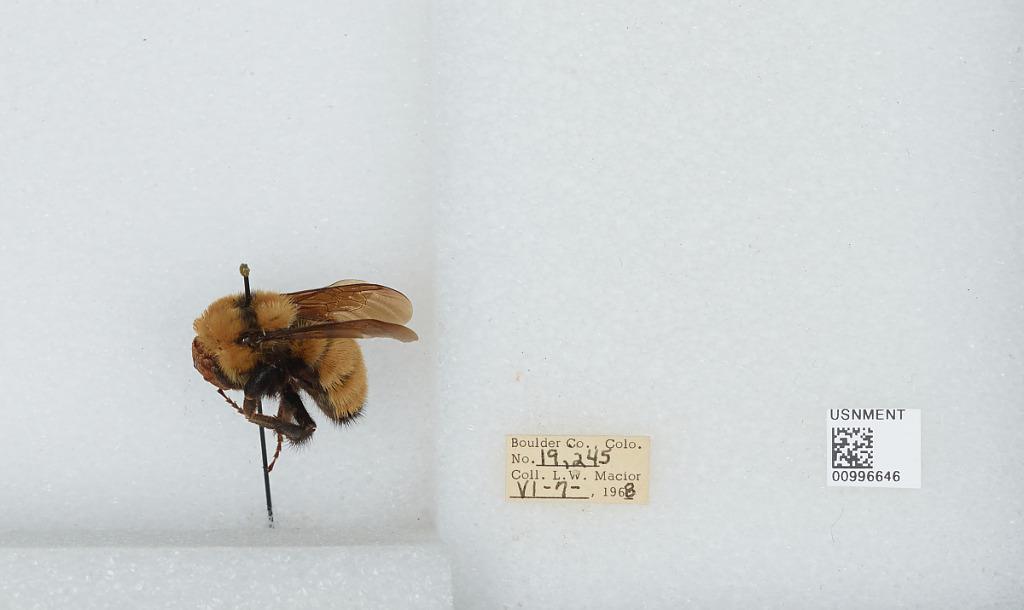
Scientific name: Bombus (Fervidobombus) fervidus fervidus (Fabricius)
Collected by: L. Macior
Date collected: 1968-6-7
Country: United States
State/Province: Colorado
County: Boulder
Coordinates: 40.09, -105.36